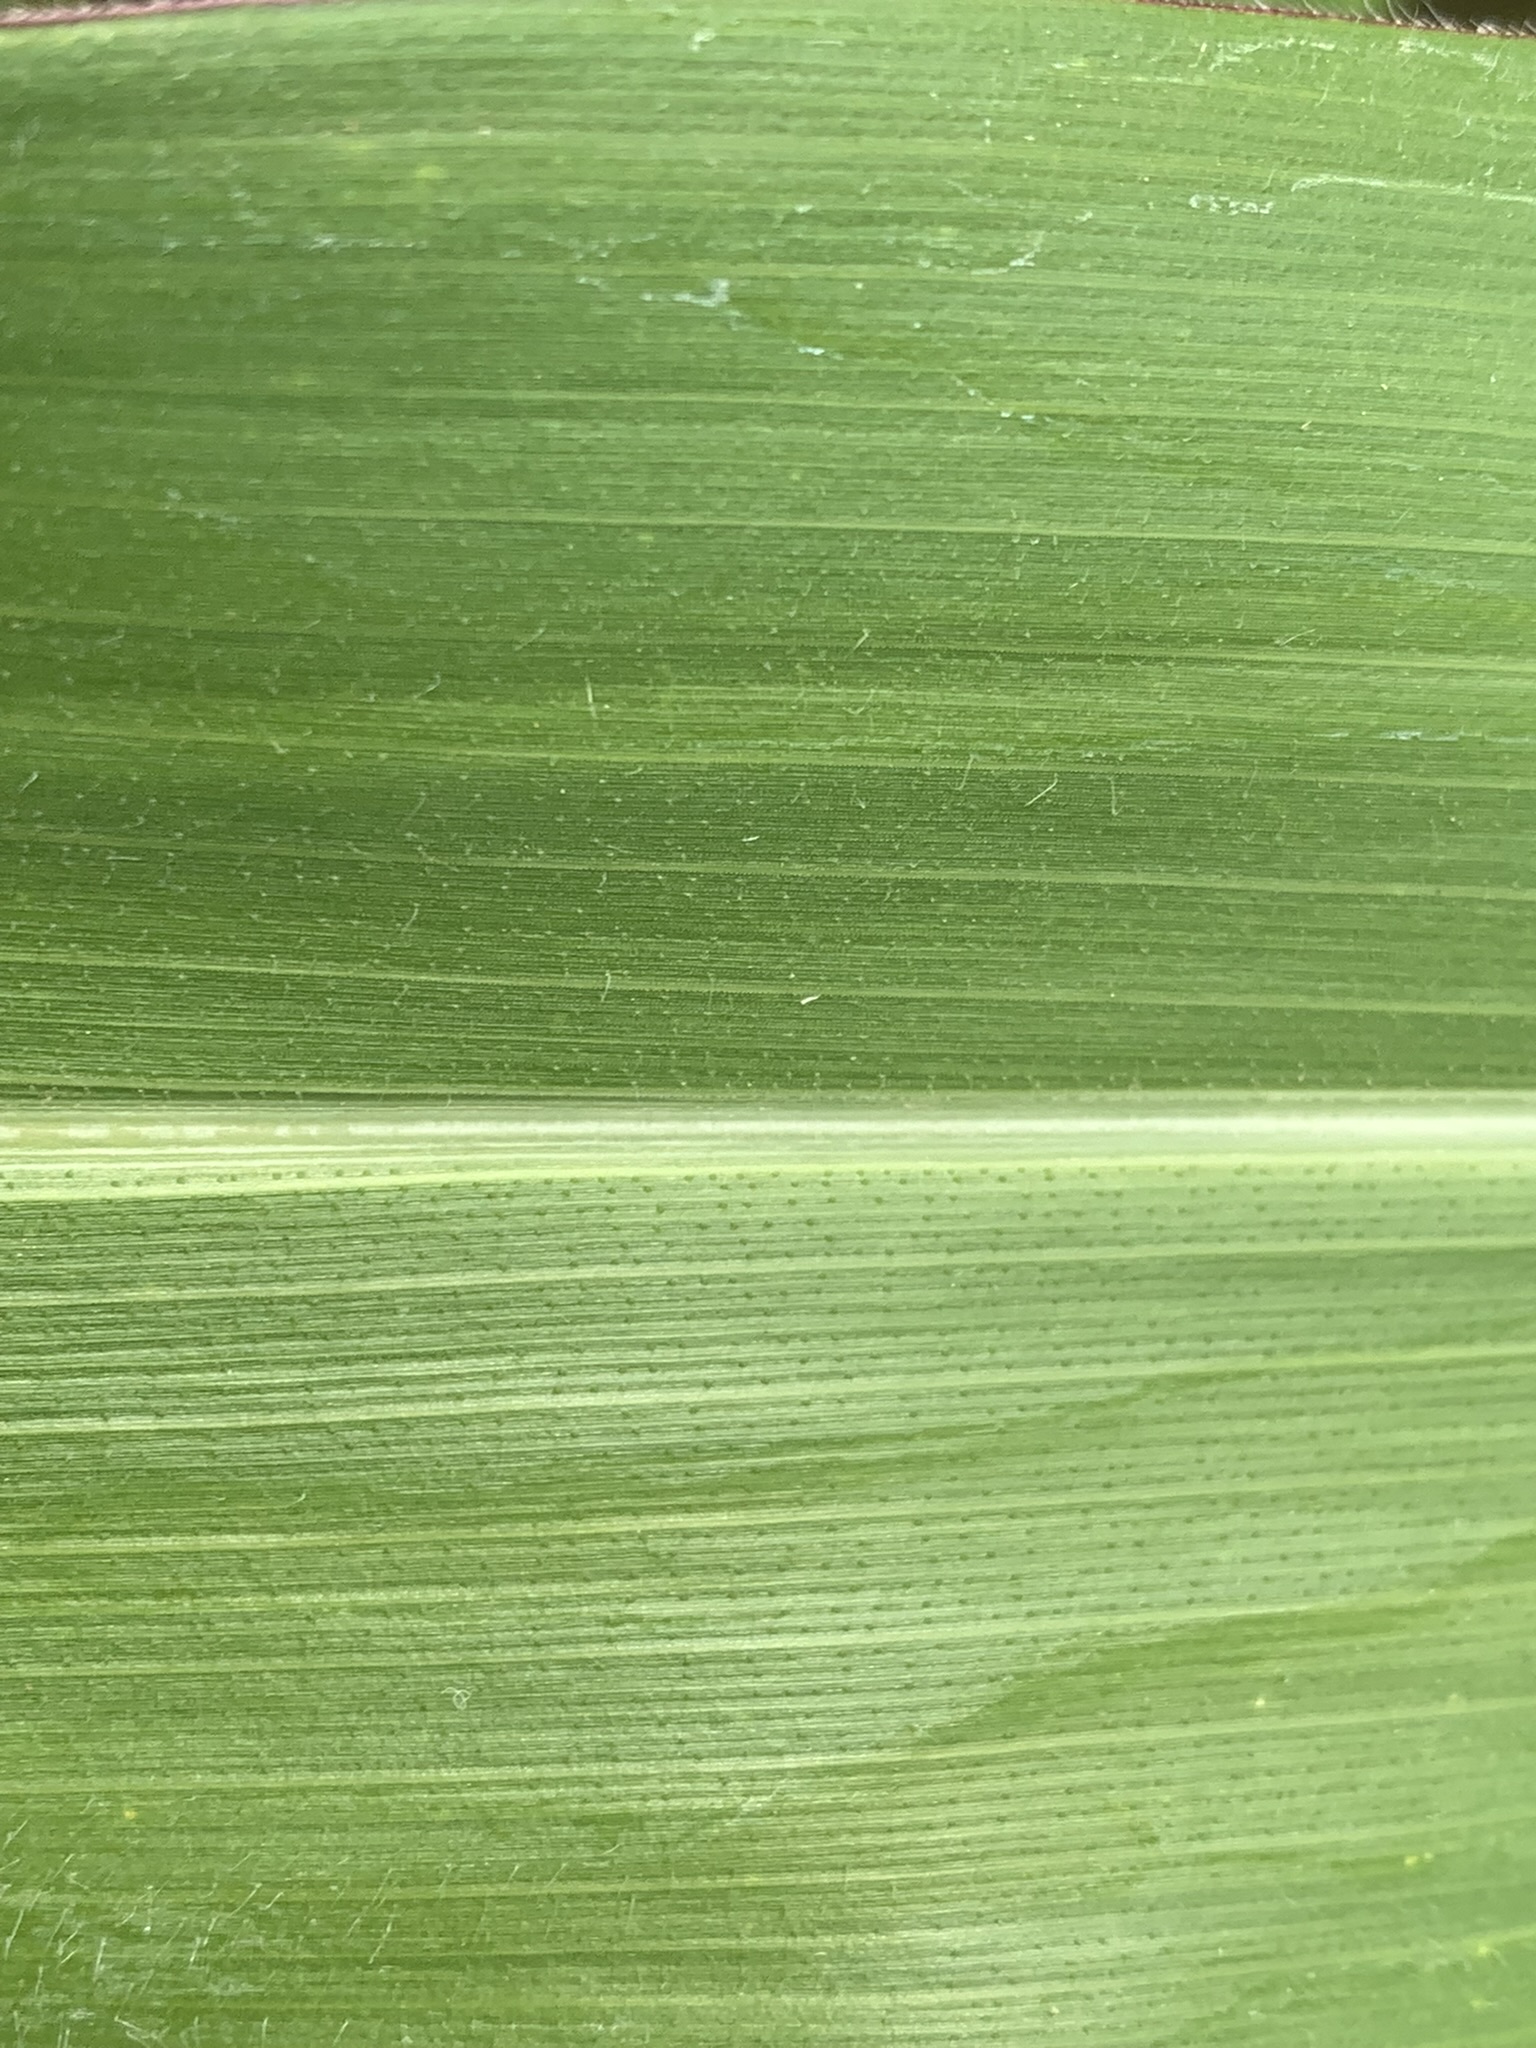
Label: Healthy